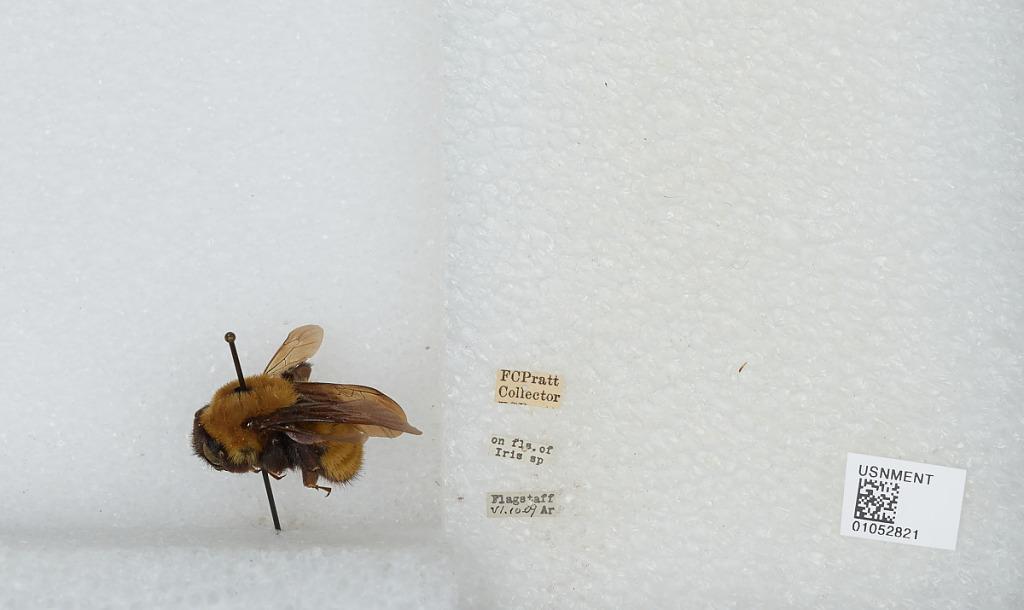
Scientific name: Bombus sp.
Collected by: F. Pratt
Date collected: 1909-6-10
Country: United States
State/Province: Arizona
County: Coconino
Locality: Flagstaff
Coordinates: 35.1992, -111.631